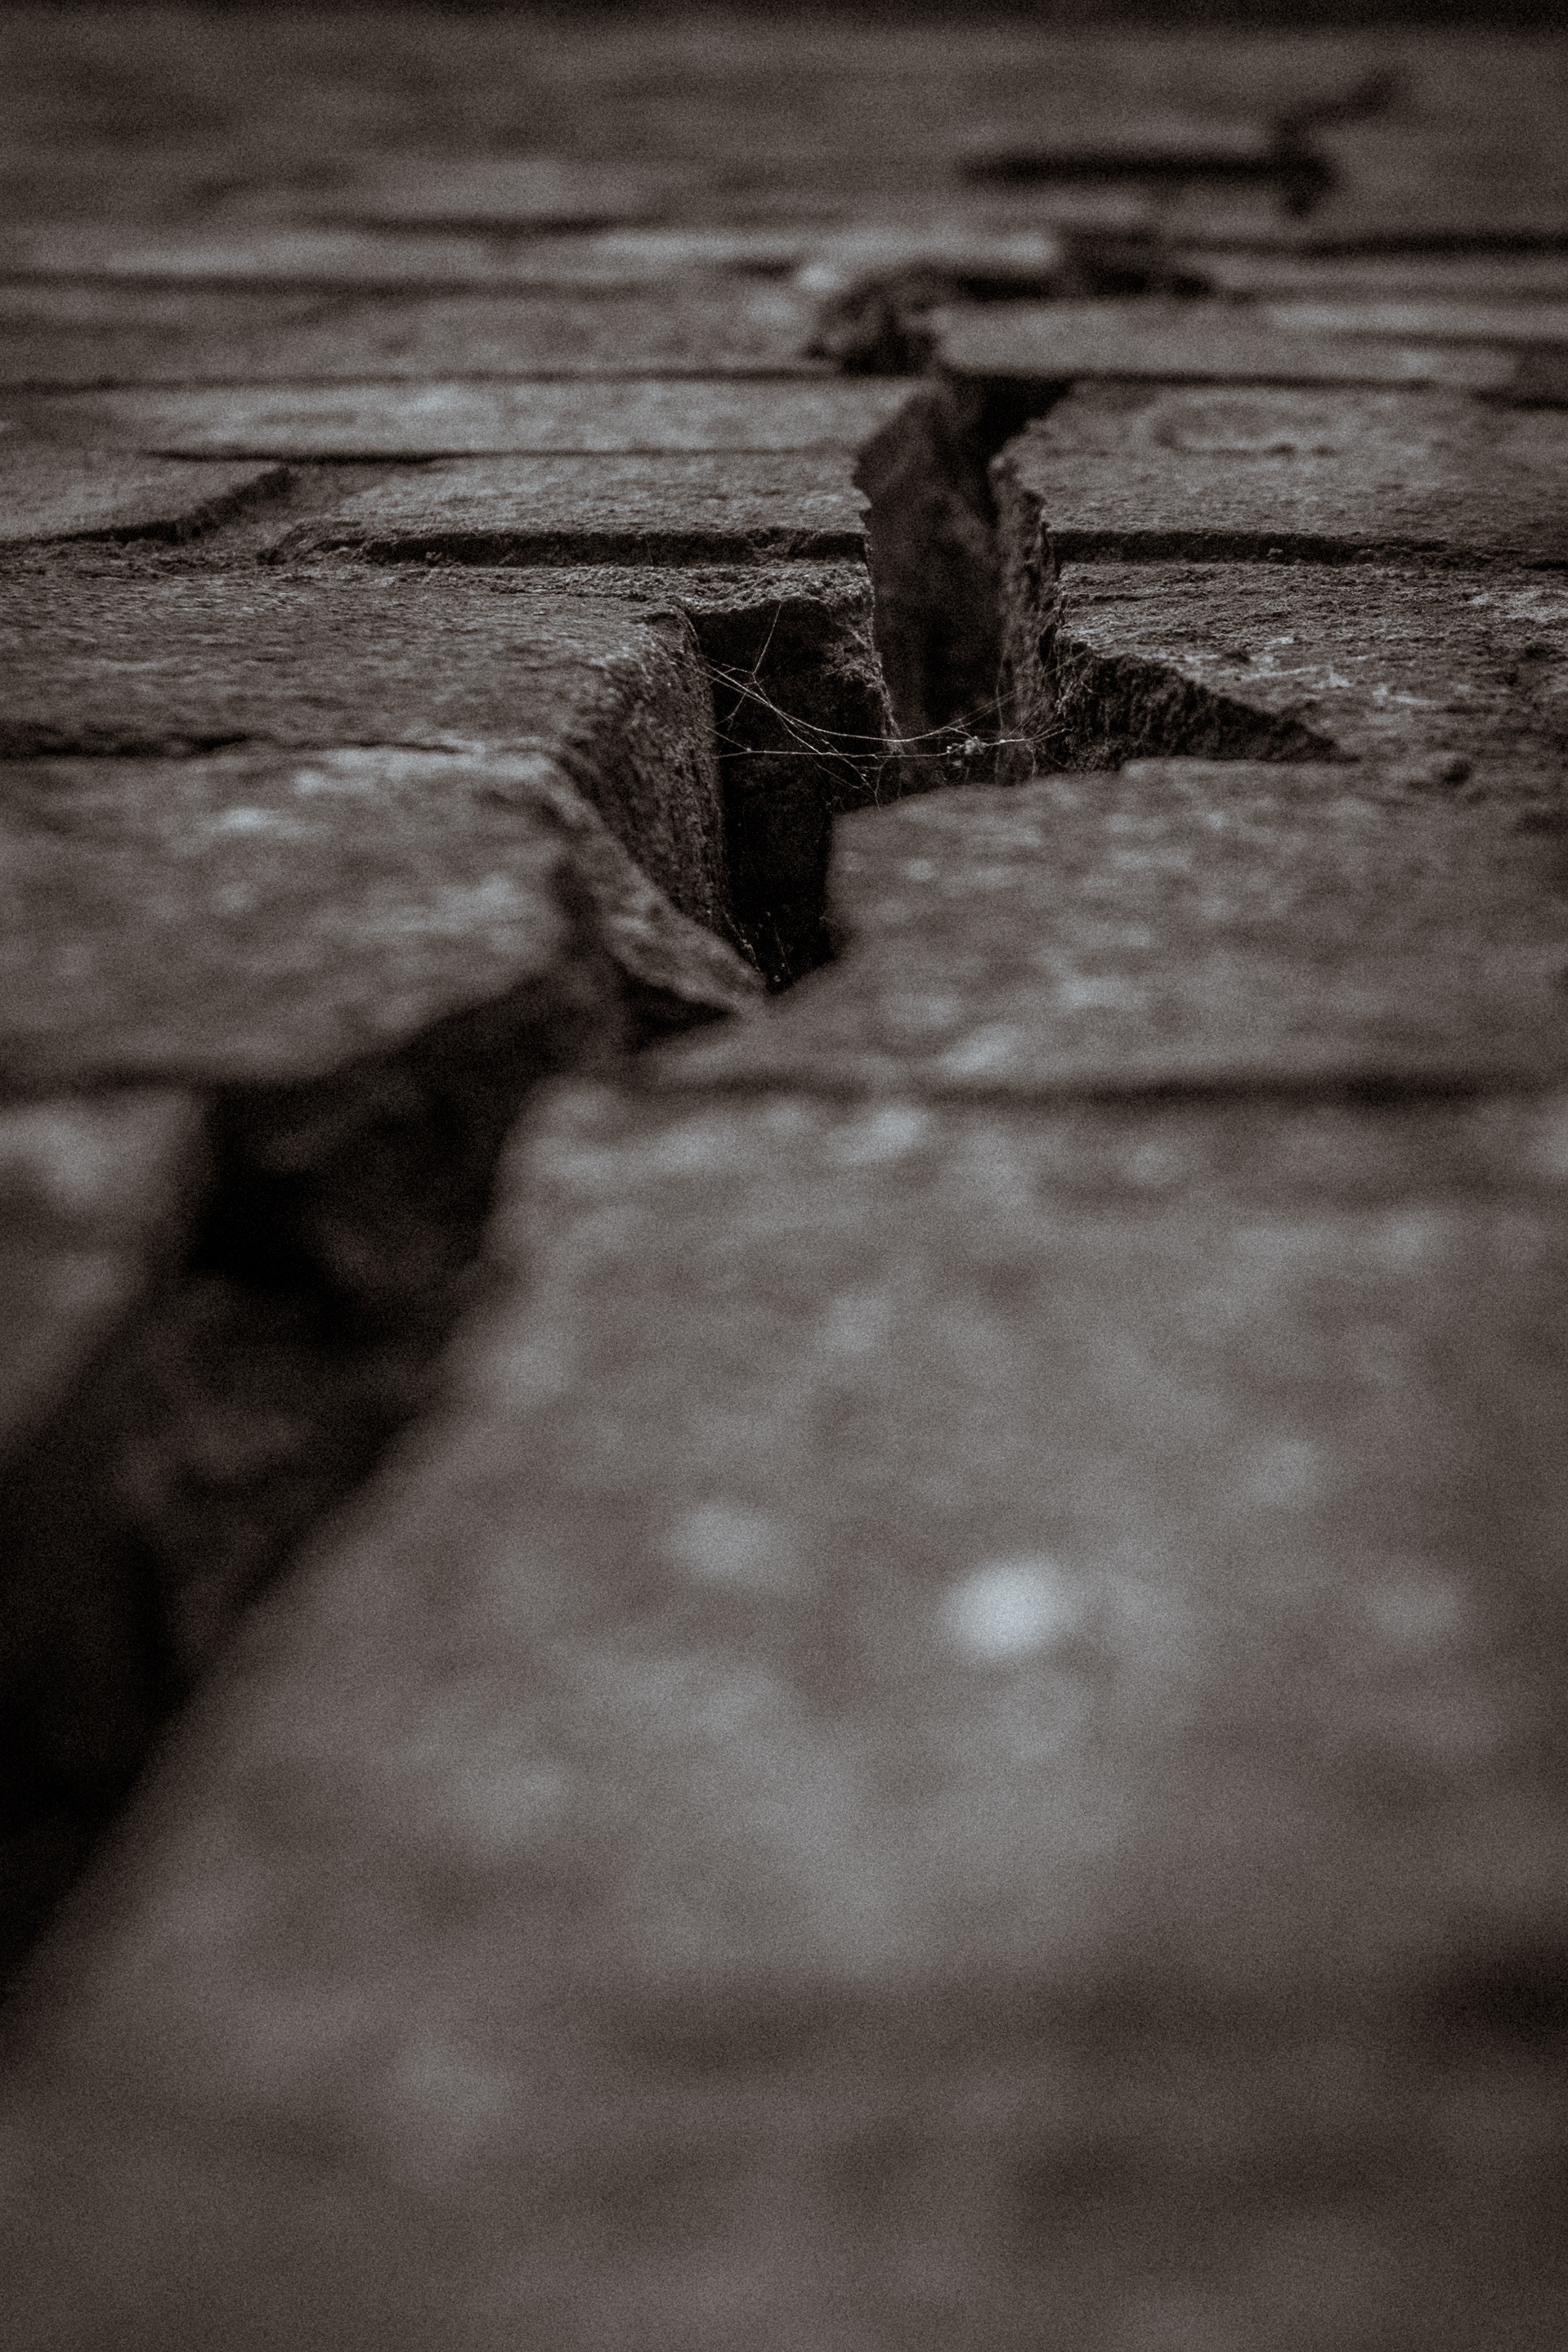
rock, light, black and white, wood, white, photography, antique, sunlight, morning, texture, wall, stone, reflection, broken, shadow, crack, darkness, black, gap, monochrome, brick, sepia, mood, shape, masonry, trist, crumble, monochrome photography